Mufaddal Saifuddin

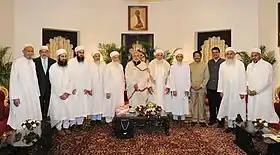
From third left (to right): Taha Najmuddin, Husain Burhanuddin, Ammar Jamaluddin, Qaidjoher Ezzuddin, Narendra Modi, Mufaddal Saifuddin, Idris Badruddin, Vidyasagar Rao, Devendra Fadnavis, Qusai Vajihuddin, Abdeali Bhanpurawala in Mumbai on 2 January 2015.

Syedna Saifuddin is responsible for the restoration of medieval Fatimid mosques in Egypt. Projects include the restoration and revival of Al-Hakim Mosque (al-Jamea al-Anwar), the restoration of the masjid of Zoeb bin Moosa in 1406H, the restoration of Aqmar Mosque in 1408H, construction of the mosque of Abdullah ibn Muhammad ibn Ismail in Salamiyah in 1414H, restoration of the Lulua Mosque and Juyushi Mosque in 1416H, construction of the zareeh of Zaynab bint Ali in Cairo in 1416H,